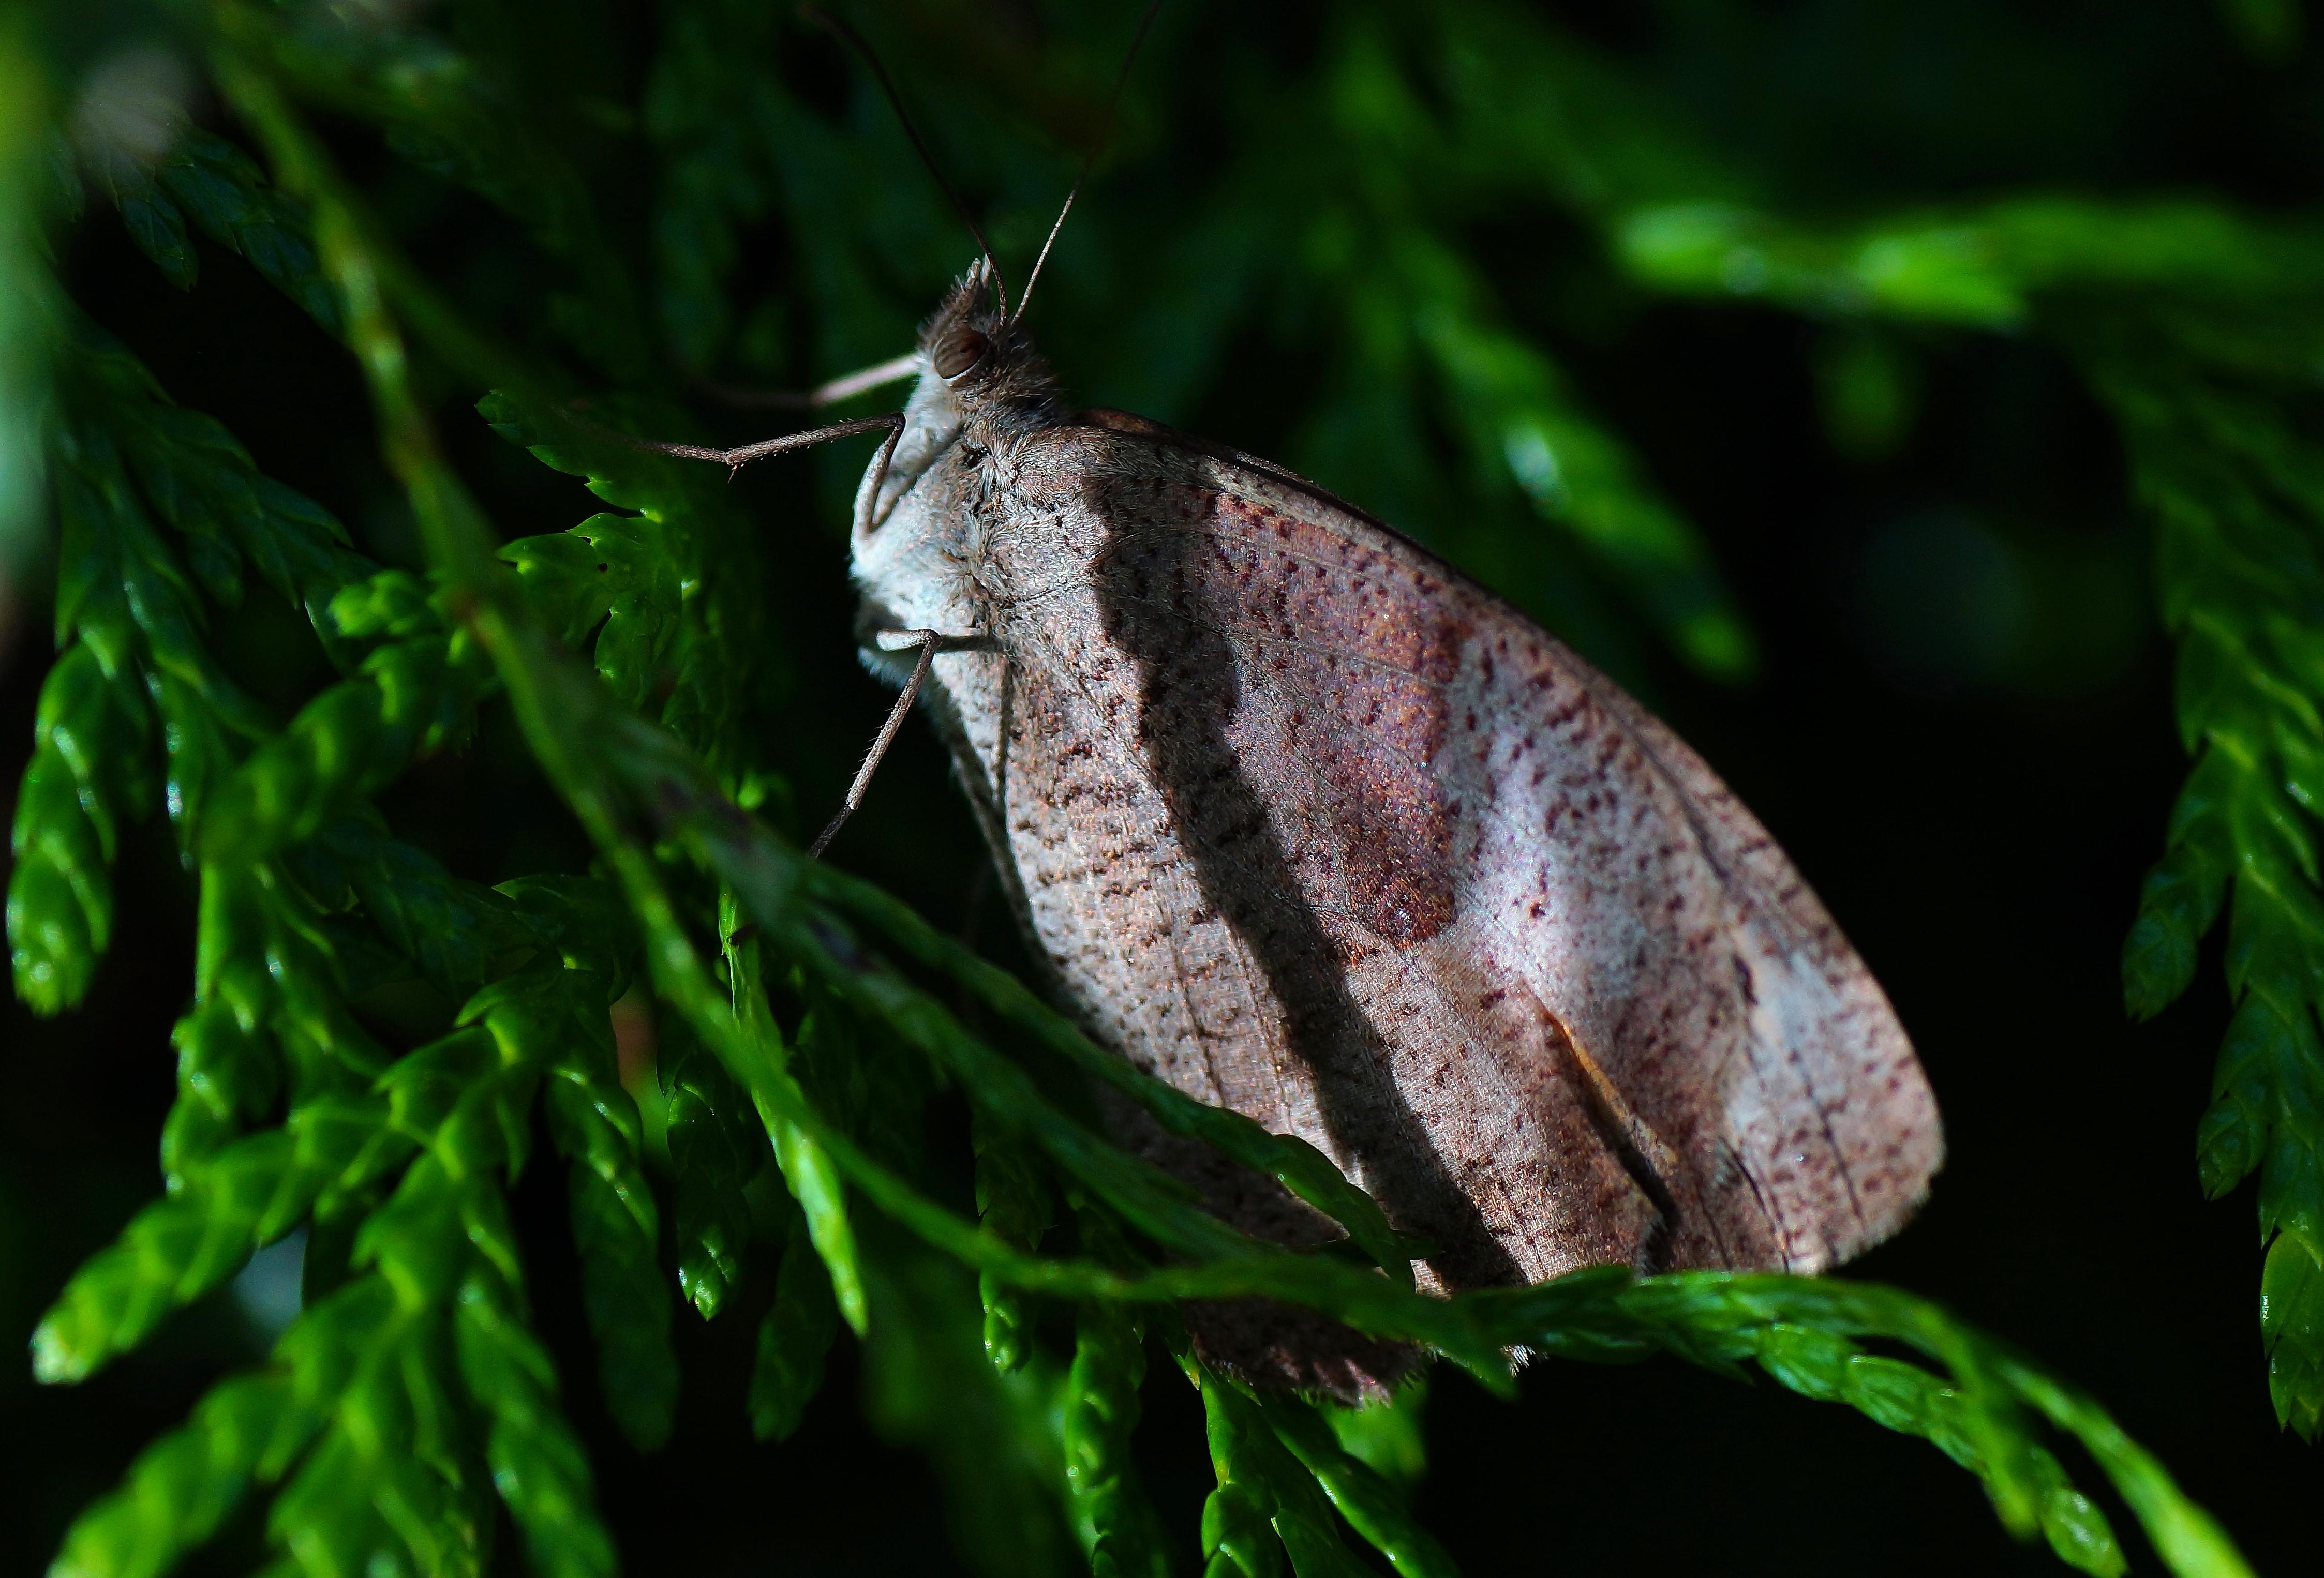
nature, wing, leaf, photo, wildlife, green, insect, macro, moth, butterfly, fauna, invertebrate, close up, animals, naturaleza, butterflies, tamron90mmmacro, a77, g, ggl1, gaby1, xovesphoto, animales, varios, some, mariposas, gphoto, xelodegalicia, sonya77v, sonyslta77v, macro photography, gabrielcoru a, pollinator, moths and butterflies